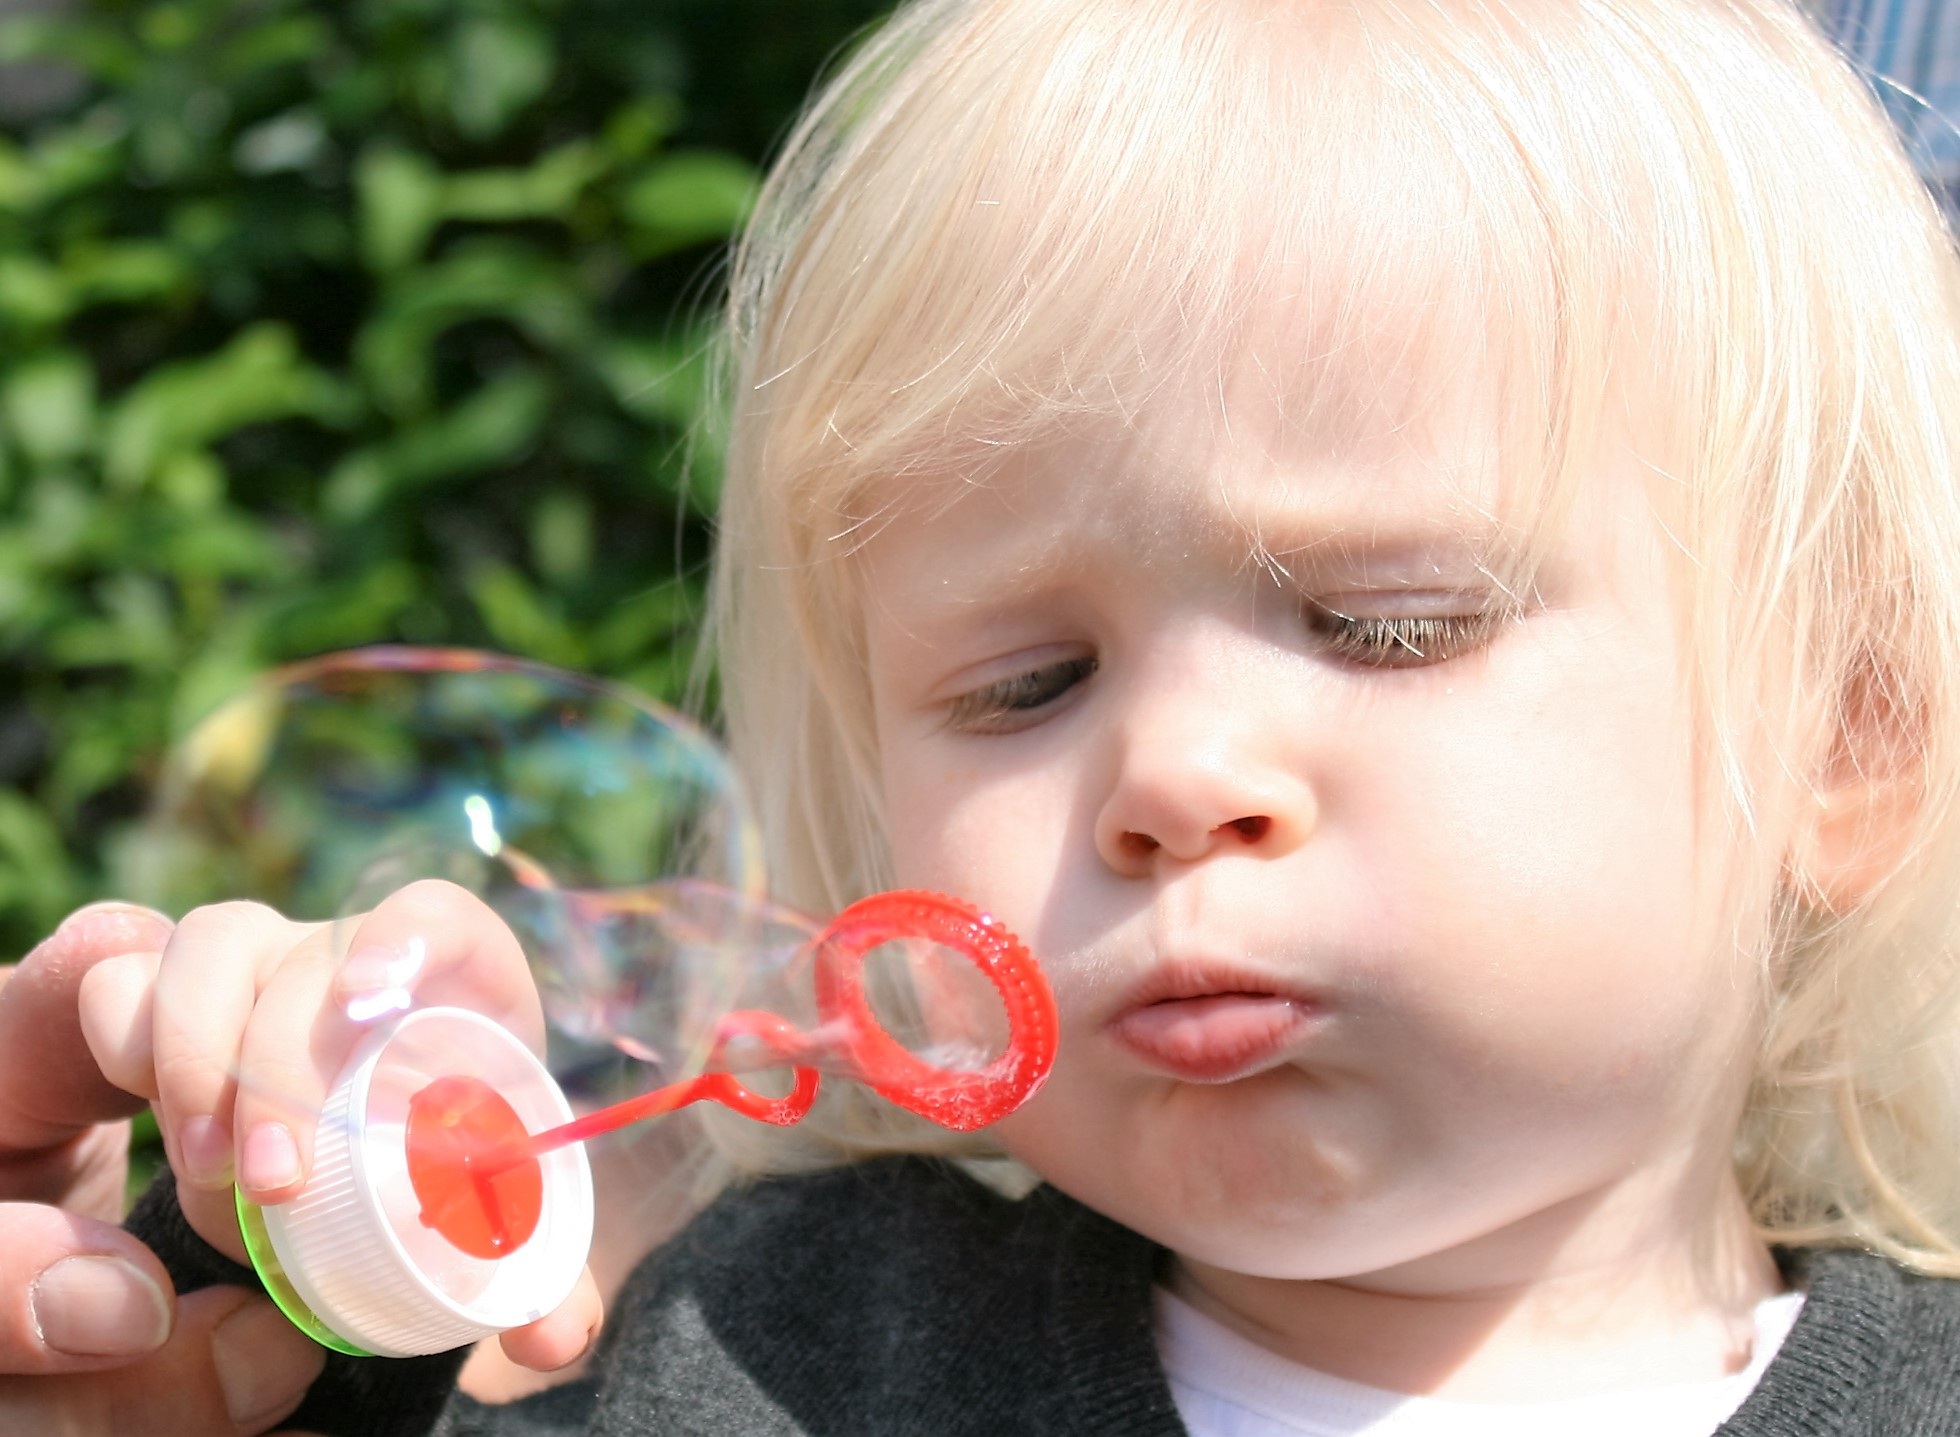
person, girl, hair, flower, portrait, child, facial expression, hairstyle, smile, mouth, human body, face, eating, nose, fun, infant, toddler, eye, head, skin, funny, joy, blond, organ, laughter, tooth, sweetness, emotion, children s, soap bubbles, sense, make soap bubbles, girl plays, puste fix, portrait photography